Bungo Stray Dogs The Movie: Beast

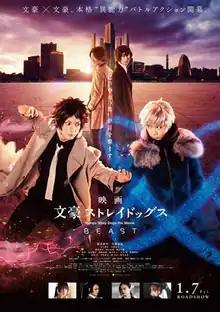
Film poster

Bungo Stray Dogs The Movie: Beast is a Japanese 2022 live-action film directed by Koichi Sakamoto and written by Kafka Asagiri. Based on a light novel spin-off from the "Bungo Stray Dogs" manga by Asagiri, the movie is set in an alternate universe from the franchise.